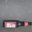
Label: bottle